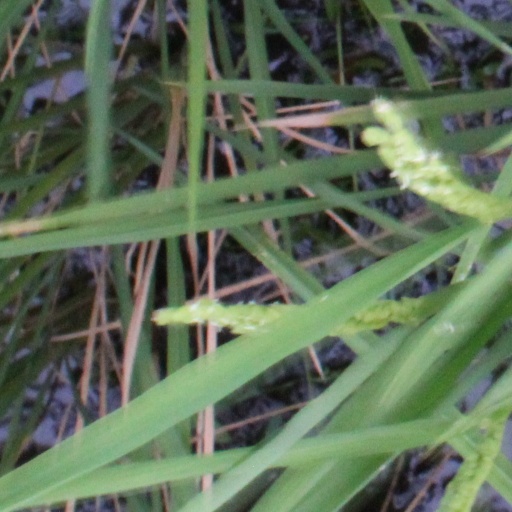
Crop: rice